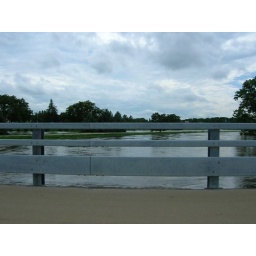
this is the only bridge in dekalb that is passable. and the water is clear up to the bridge.